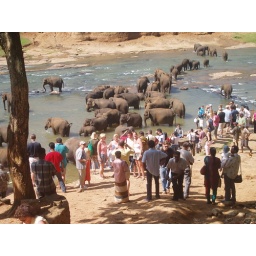
Elephants bathing in a river near an elephant orphanage in Sri Lanka.